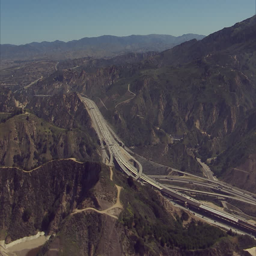
flying over a major highway through steep rugged terrain